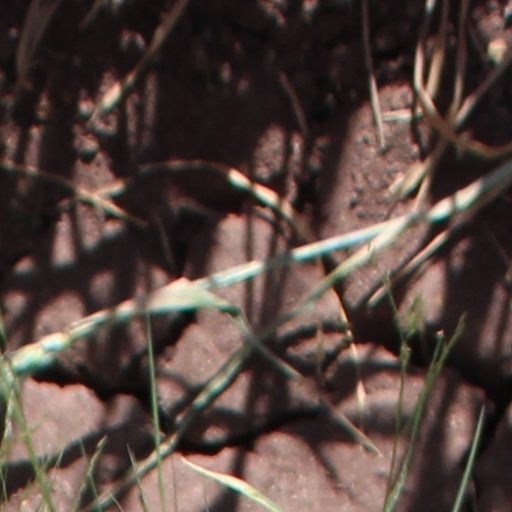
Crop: wheat